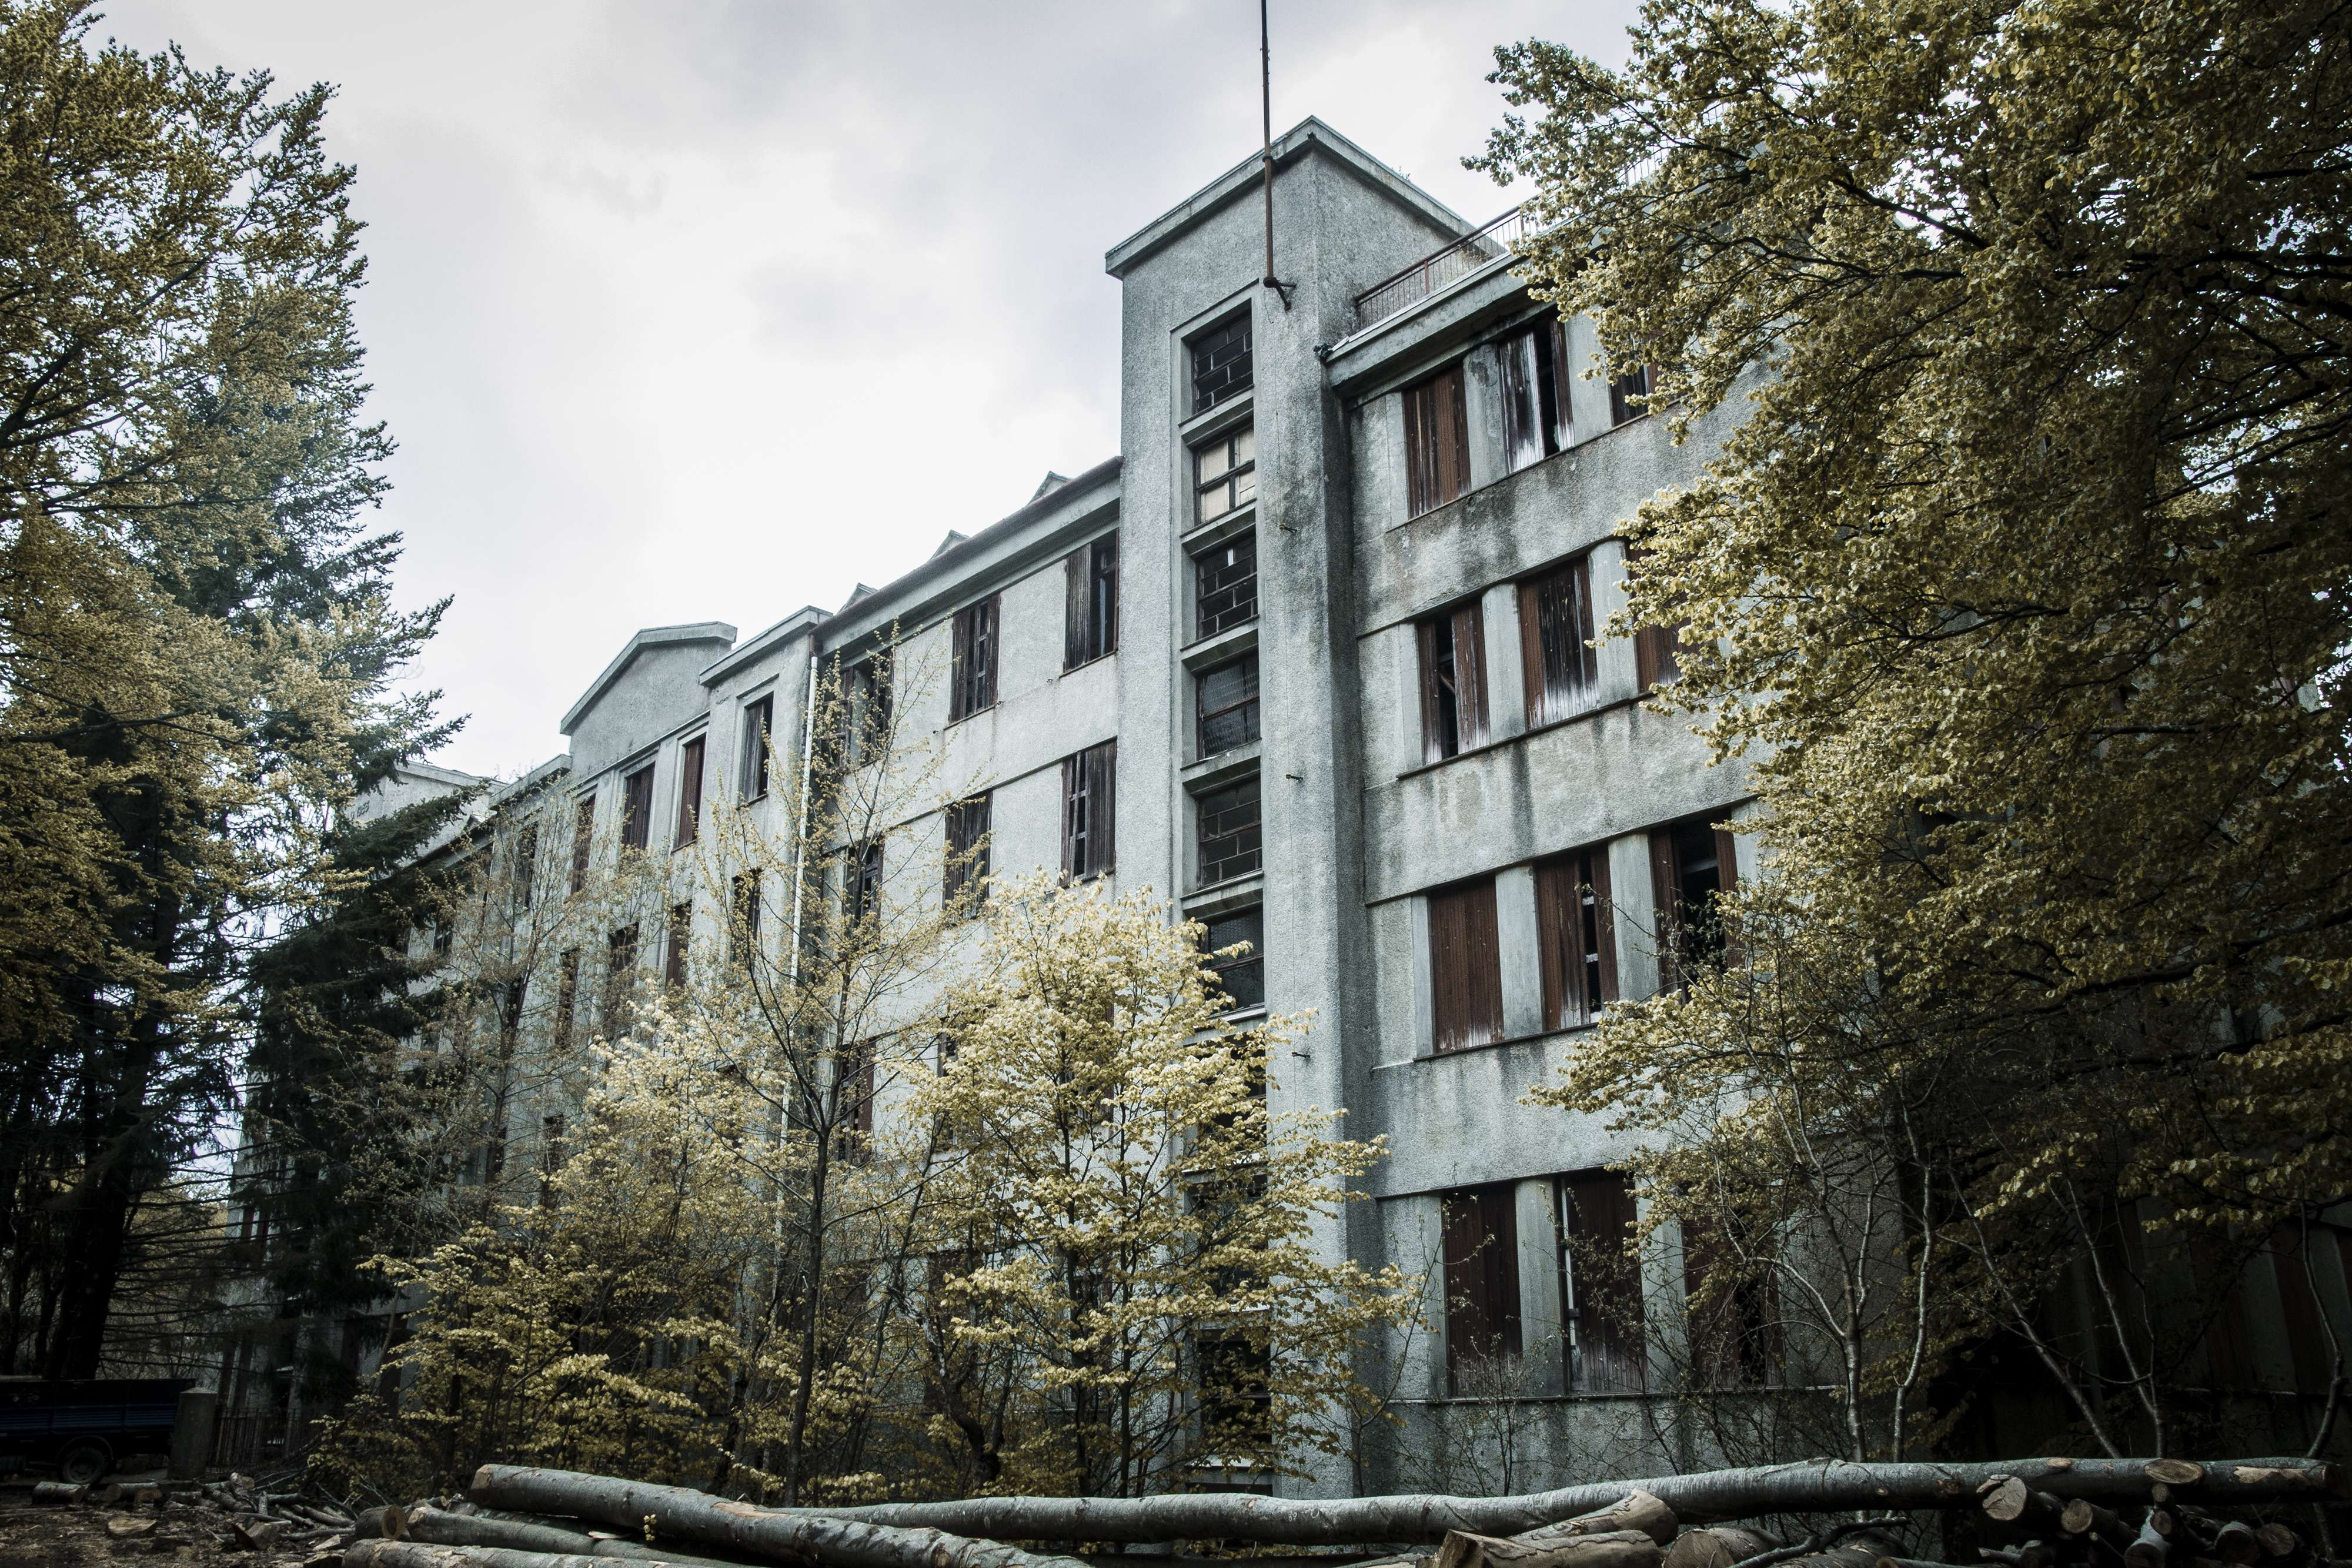
nature, property, architecture, building, house, tree, urban area, town, estate, home, facade, residential area, city, room, real estate, apartment, plant, window, Colorfulness, winter, historic house, manor house